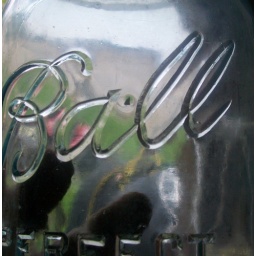
rock in the glass